Études (Ligeti)

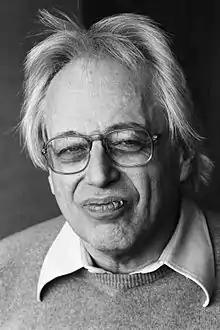
György Ligeti in 1984

The Hungarian composer György Ligeti composed a cycle of 18 études for solo piano between 1985 and 2001. They are considered one of the major creative achievements of his last decades, and one of the most significant sets of piano studies of the 20th century, combining virtuoso technical problems with expressive content, following in the line of the études of Frédéric Chopin, Franz Liszt, Claude Debussy, and Alexander Scriabin but addressing new technical ideas as a compendium of the concepts Ligeti had worked out in his other works since the 1950s. Pianist Jeremy Denk wrote that they "are a crowning achievement of his career and of the piano literature; though still new, they are already classics.".